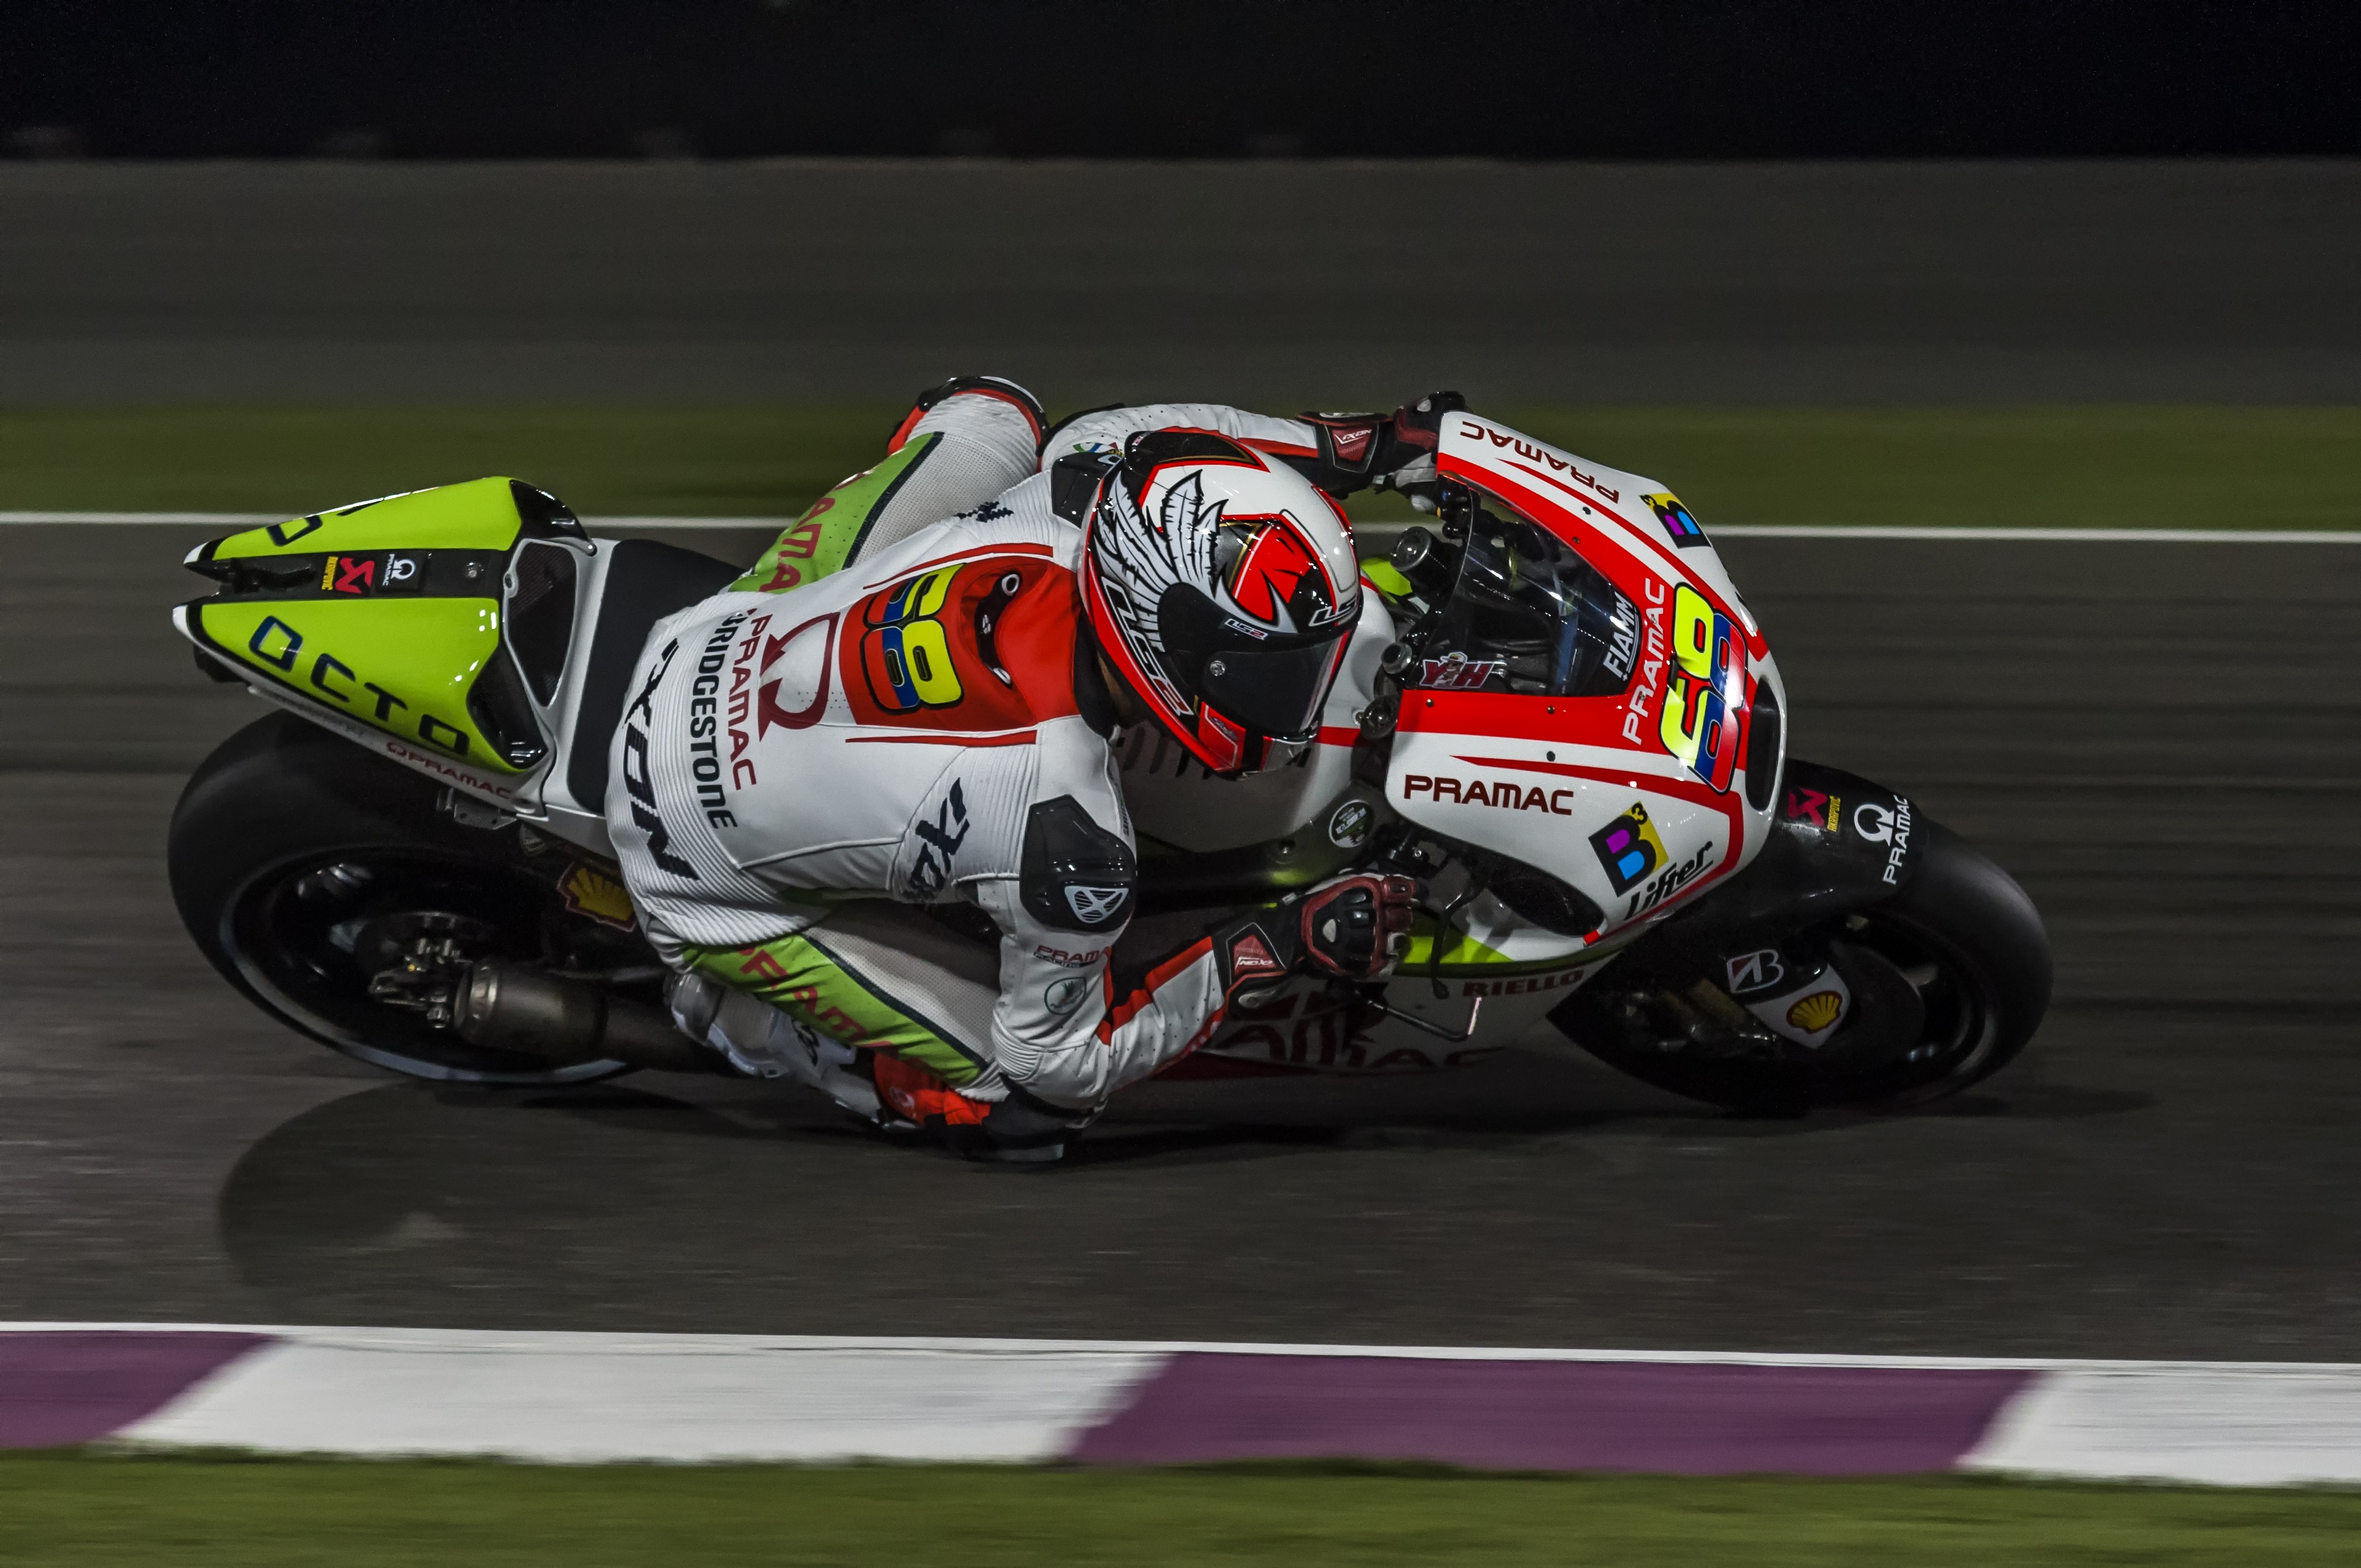
structure, car, vehicle, 2016, race, sports, racing, race track, motorsport, qatar, motogp, losail, formula one, motorcycle racing, auto racing, road racing, automobile make, automotive design, sport venue, performance car, motorcycle speedway, auto race, dirt track racing, superbike racing, grand prix motorcycle racing